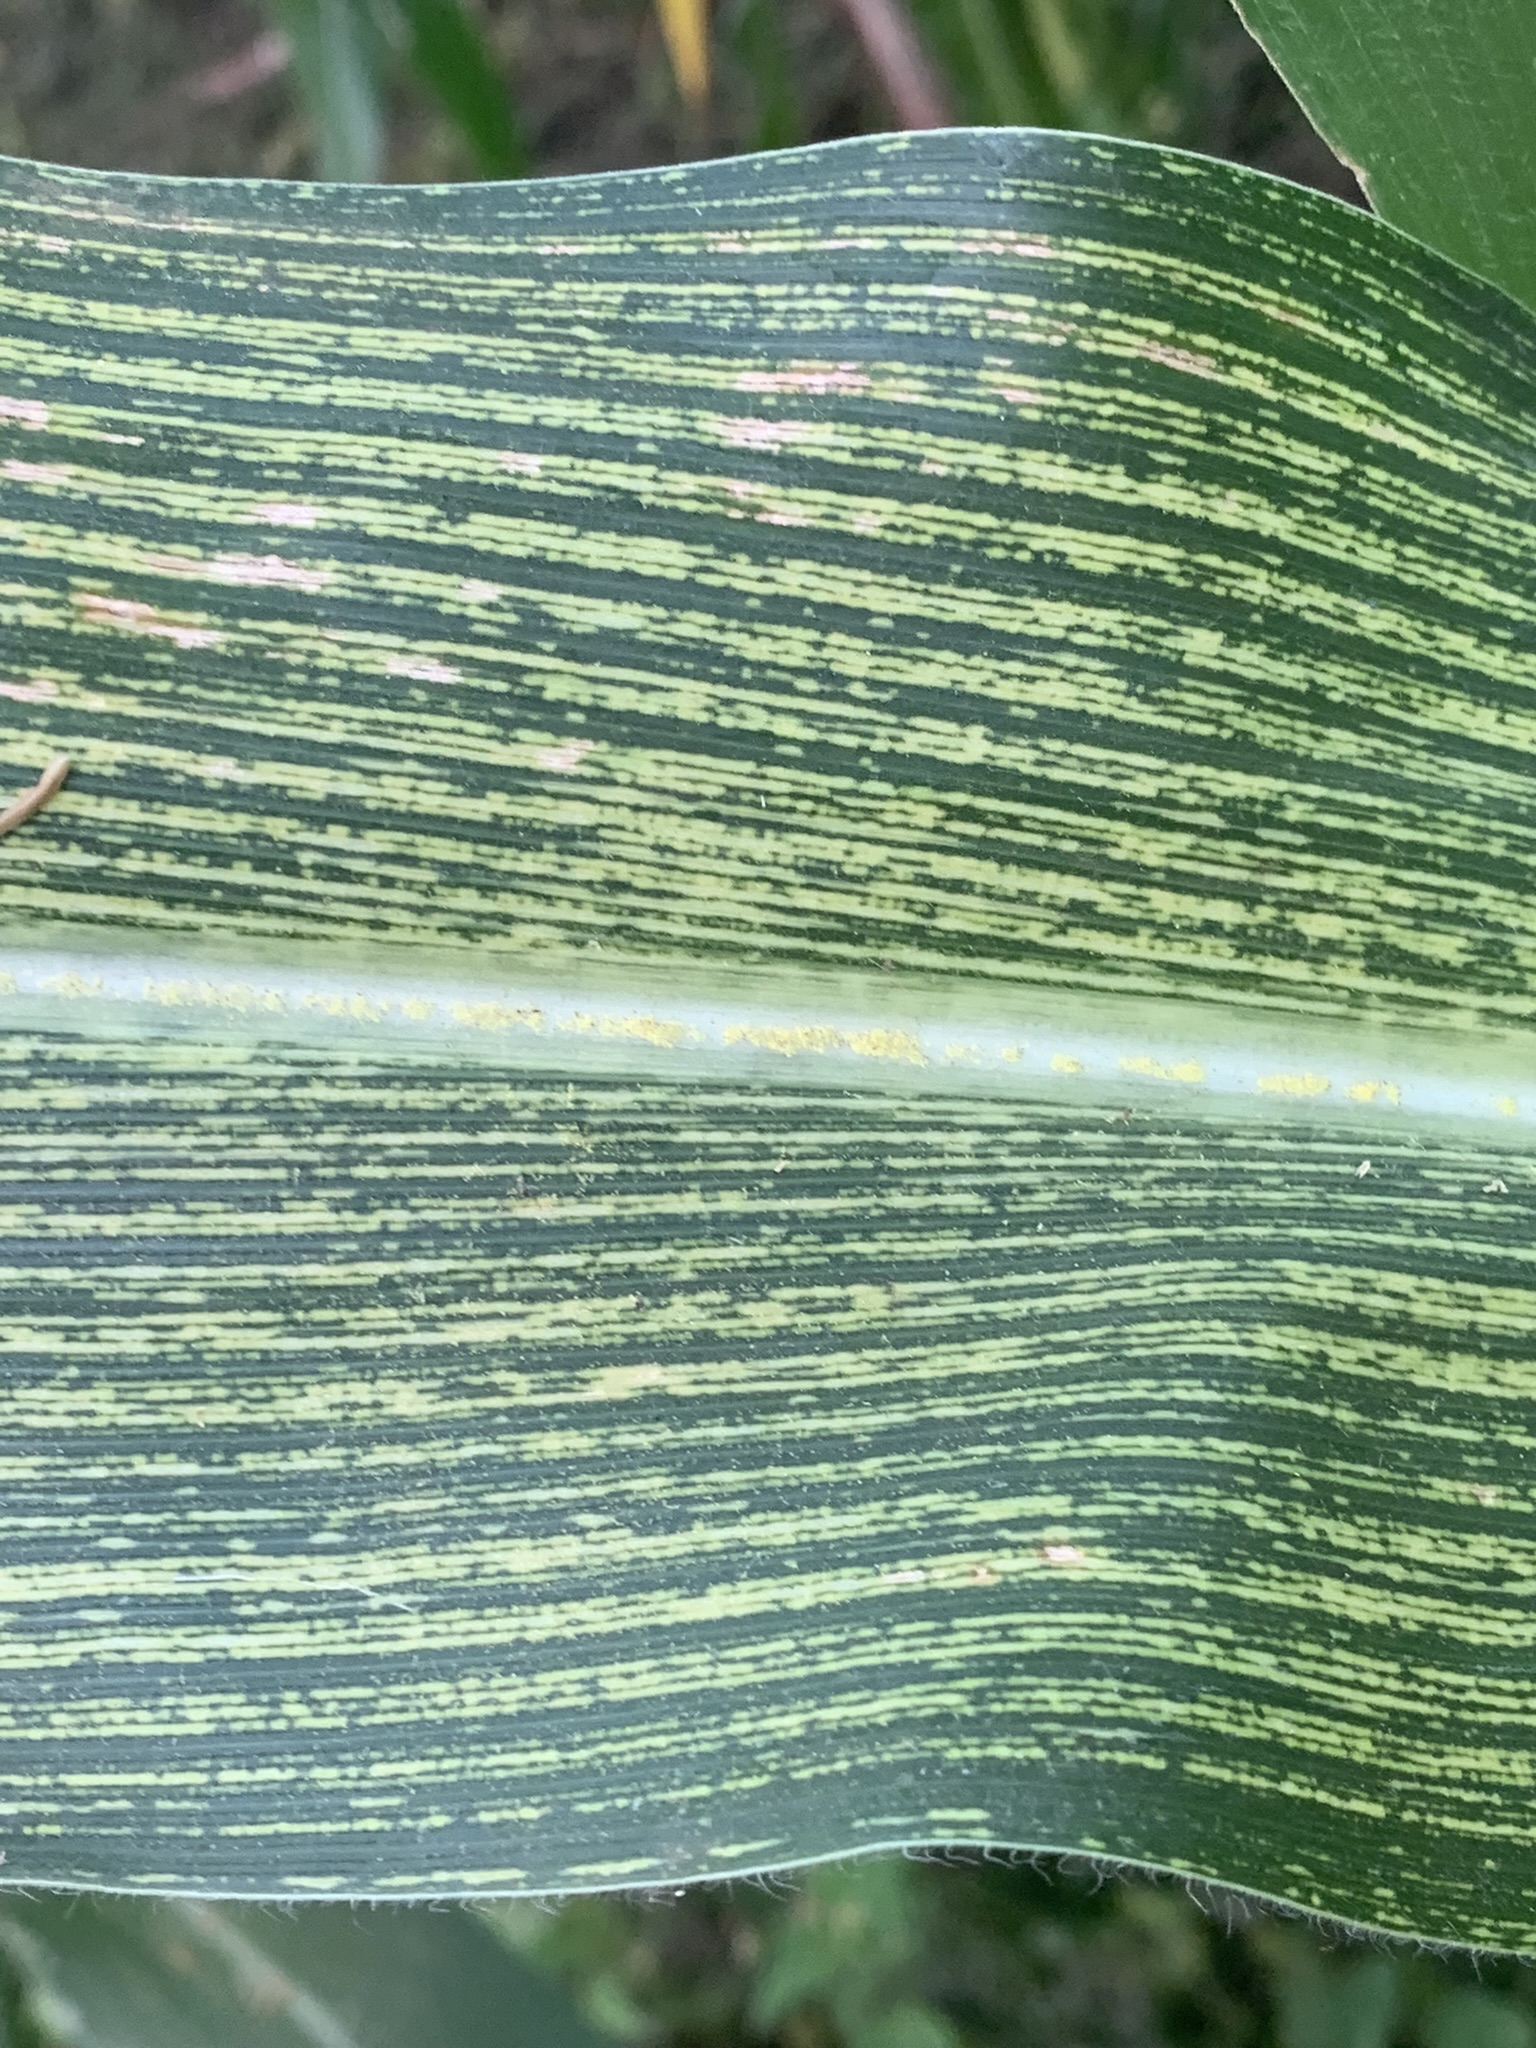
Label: MSV